Decipherment of rongorongo

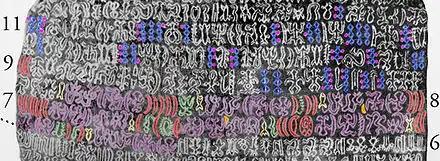
The "Mamari" calendar starts midway through recto line 6 (bottom center, upside down) and continues to the start of line 9 (top left). Two glyphs are not visible at the start of 7; these complete the heralding sequence at the end of line 6 (ellipsis). Multiple beaded variants of double and triple lozenges (glyph abacus-like "accounting sets") follow the identified calendar.

German ethnologist Thomas Barthel, who first published the rongorongo corpus, identified three lines on the recto (side a) of tablet C, also known as "Mamari," as a lunar calendar. Guy proposed that it was more precisely an astronomical rule for whether one or two intercalary nights should be inserted into the 28-night Rapanui month to keep it in sync with the phases of the moon, and if one night, whether this should come before or after the full moon. Berthin and Berthin propose that it is the text which follows the identified calendar that shows where the intercalary nights should appear.